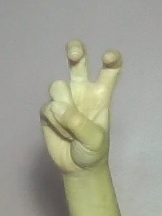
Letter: toot